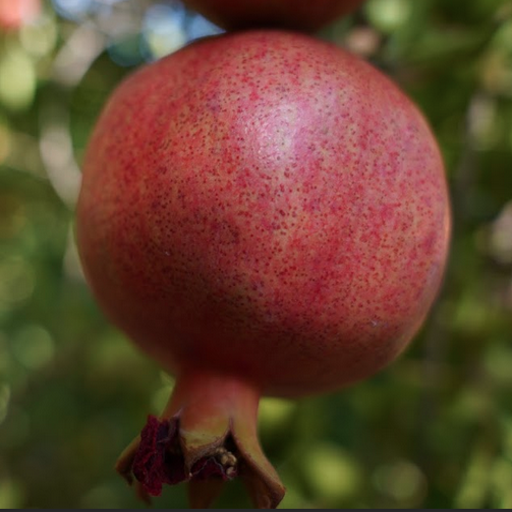
Label: Healthy